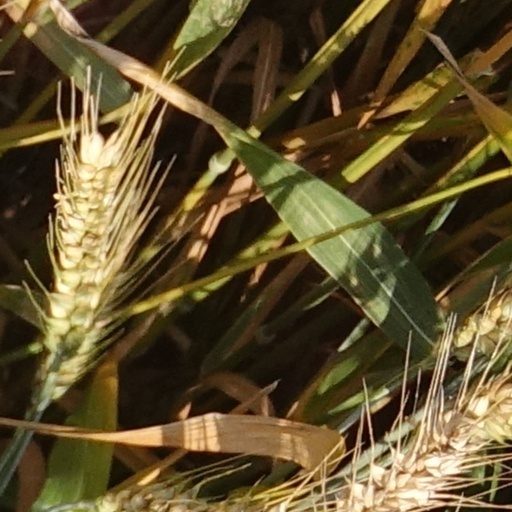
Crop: wheat